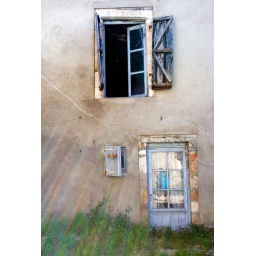
a door and window in Souillac